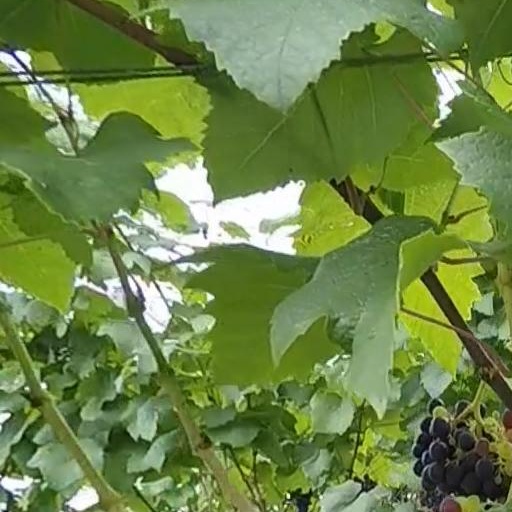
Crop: grape